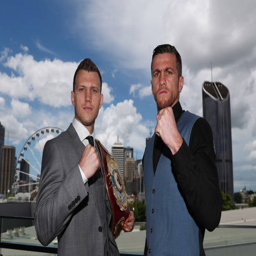
boxer and person face off ahead of their fight .